Phosphonate

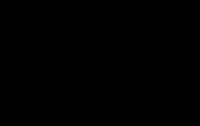
General structure of biphosphonates

Compounds containing 2 geminal phosphonate groups are known as bisphosphonates. They were first synthesized in 1897 by Von Baeyer and Hofmann and now form the basis for an important class of drugs, used to treat osteoporosis and similar diseases. Examples include HEDP (etidronic acid or Didronel), which is prepared from phosphorous acid and acetic anhydride: